Moravian dialects

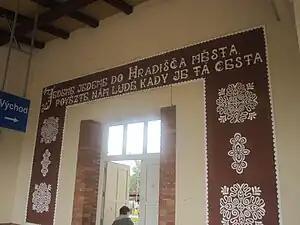
A mural at Uherské Hradiště railway station with two lines of poetry written in an Eastern Moravian dialect

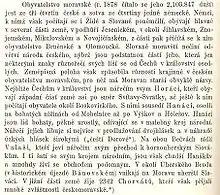
A page from a popular encyclopedia describing the ethnic composition of Moravia in 1878, along with the Moravian dialects. This writing identifies the Wallachian dialect as a transitional dialect between Czech and Slovak, while the inhabitants of Moravian Slovakia are described as Slovaks.

Eastern Moravian dialects are transitional dialects between Czech and Slovak. They are spoken in the strip of land extending from Břeclav to Hodonín, Kyjov, Uherské Hradiště, Zlín and Vsetín. The Eastern group contains two dialects of specific interest, the Moravian Wallachian dialect and the Moravian-Slovak dialect. Features of Eastern Moravian dialects include: